Railroad switch

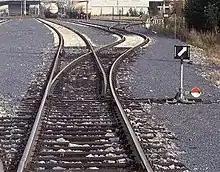
A right-hand railroad switch with point indicator pointing to right

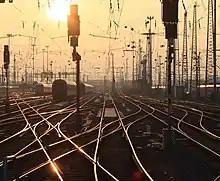
Large stations may have hundreds of switches (Frankfurt am Main main station, Germany).

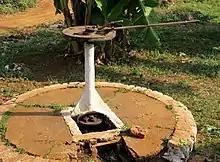
Control stand of a defunct railroad switch on the way from Pyin Oo Lwin to Goteik viaduct (Myanmar)

A railroad switch (AE), turnout, or (set of) points (CE) is a mechanical installation enabling railway trains to be guided from one track to another, such as at a railway junction or where a spur or siding branches off.